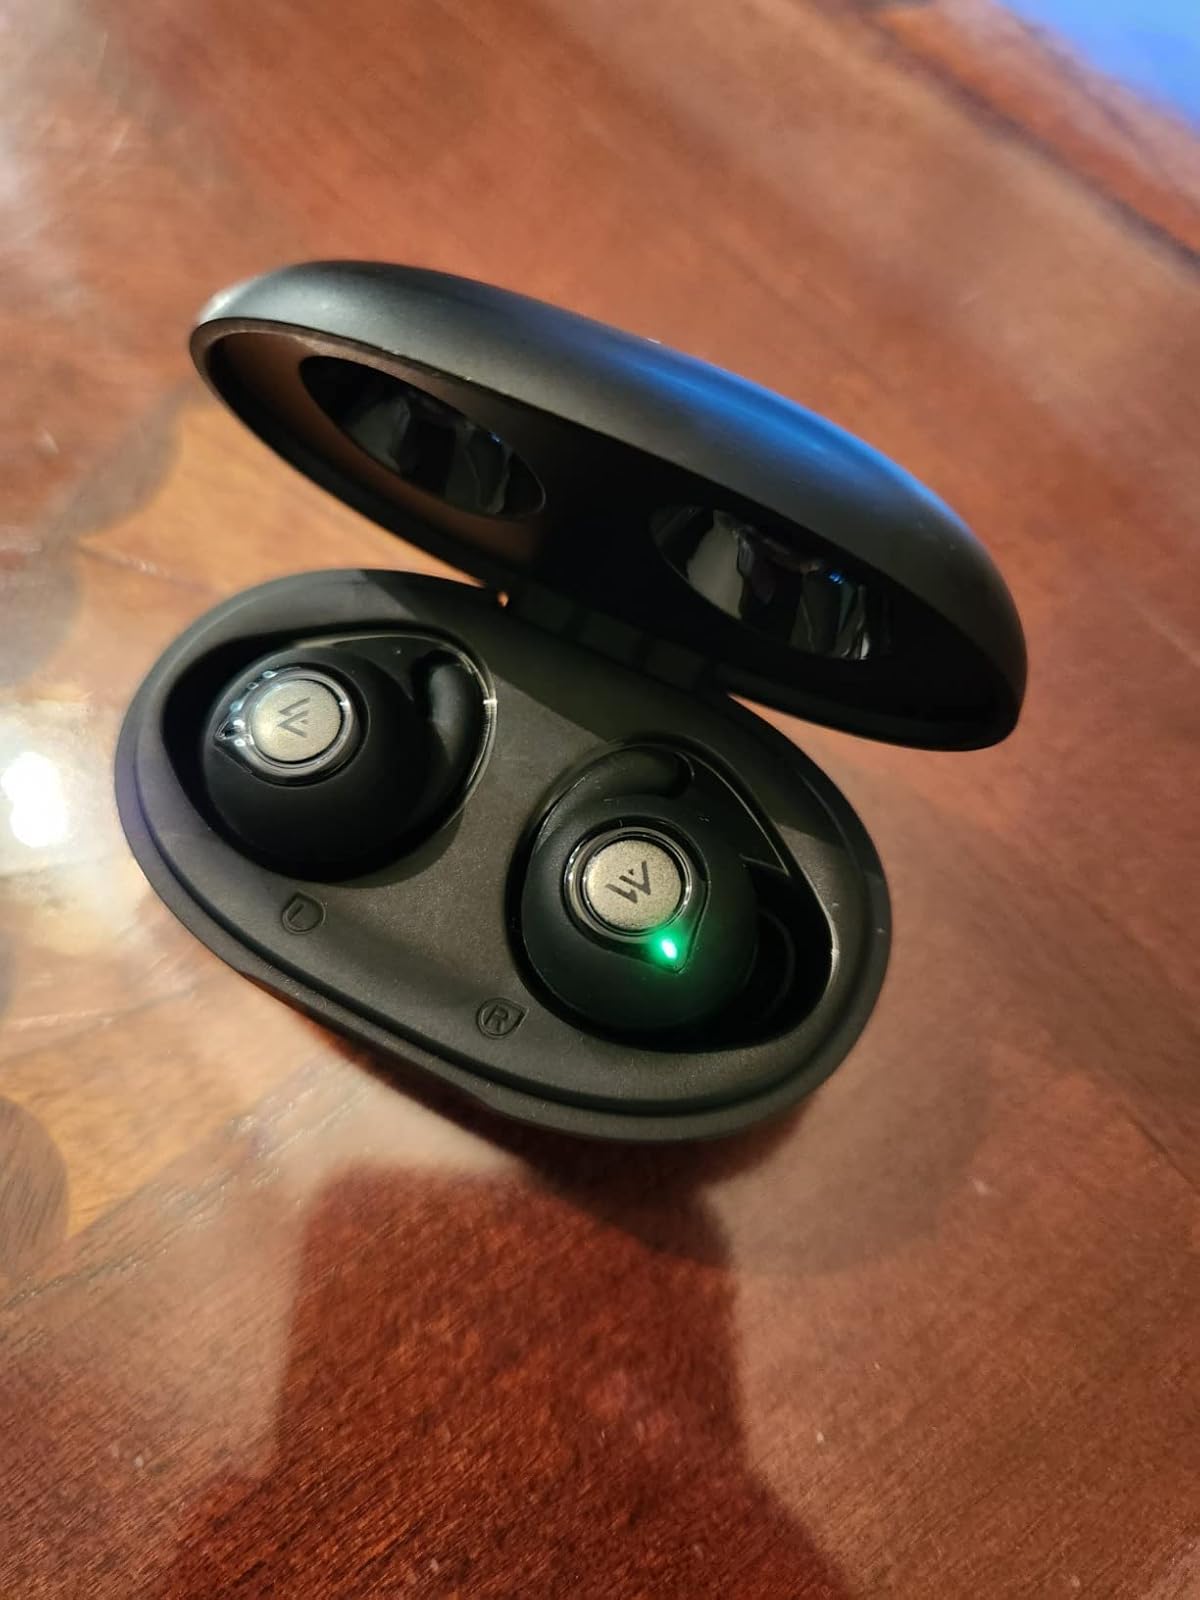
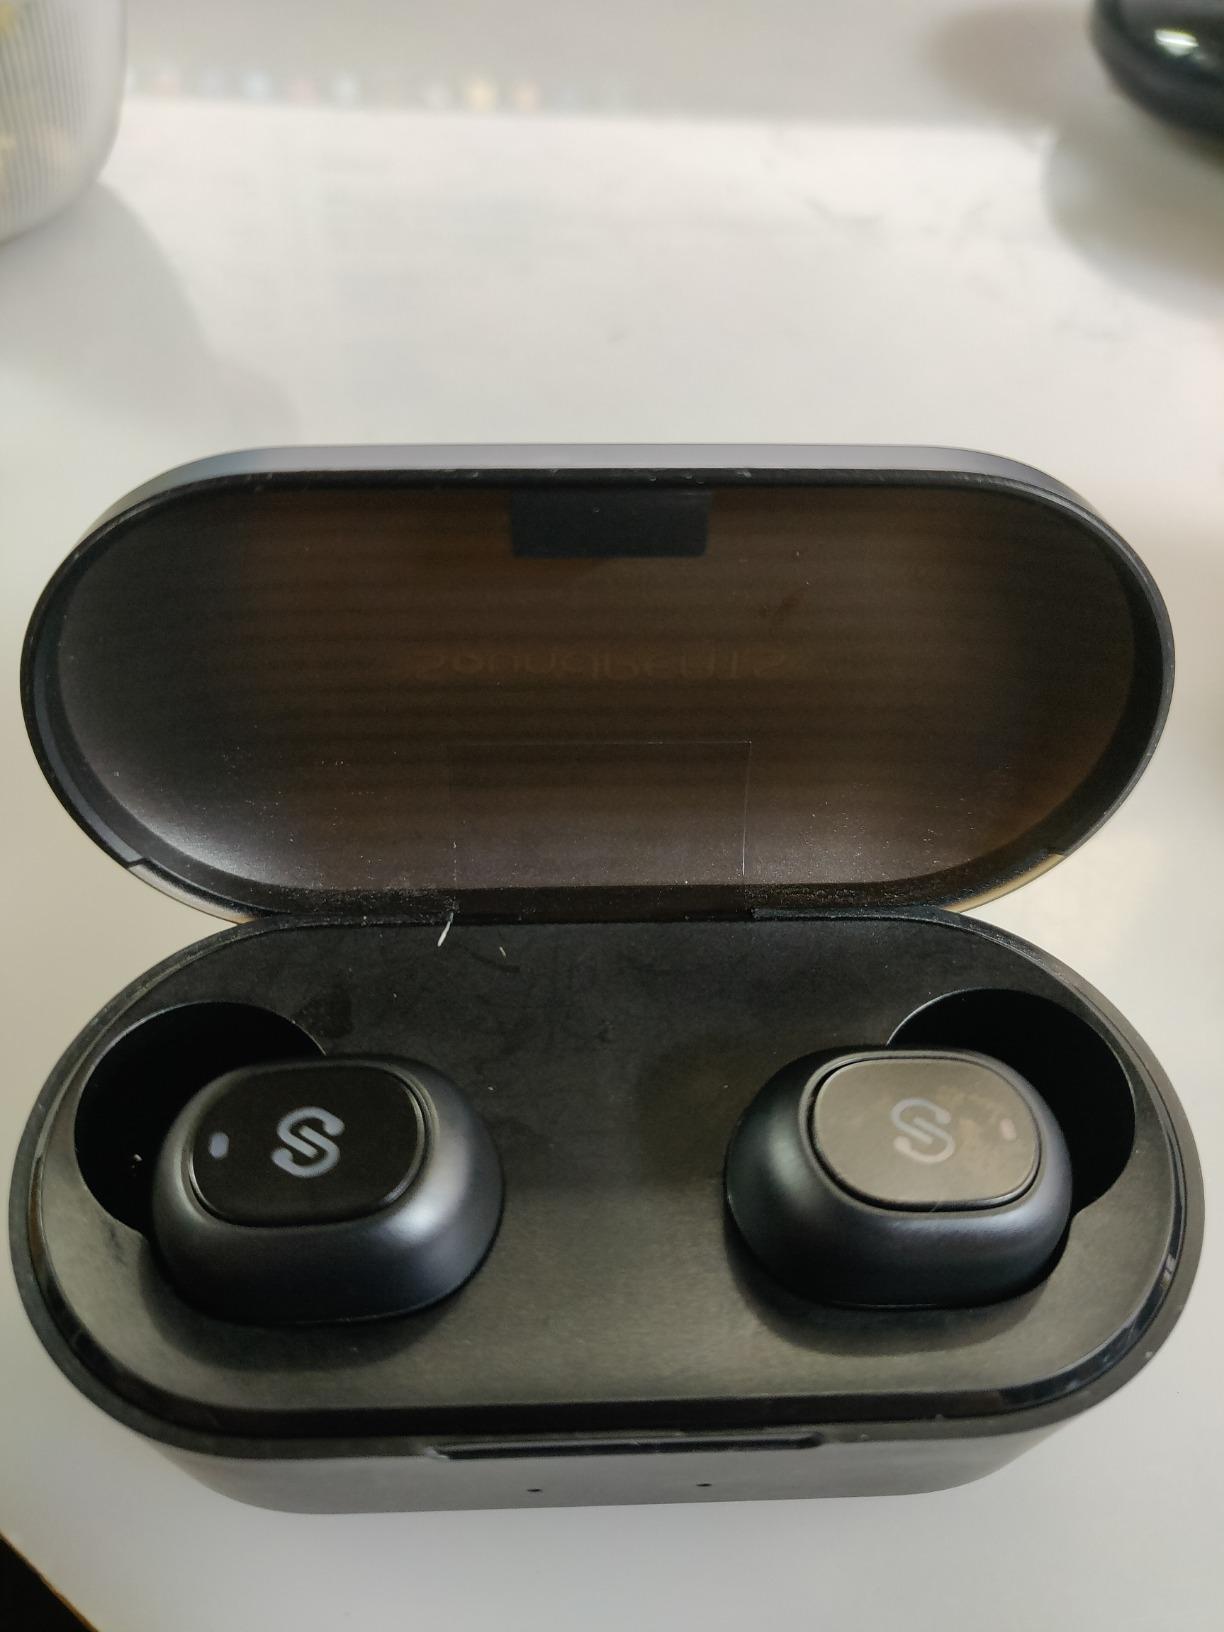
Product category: earbuds
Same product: no